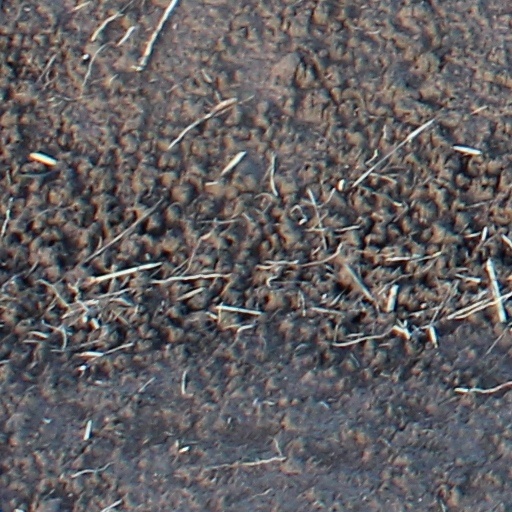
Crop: wheat